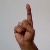
The image shows a hand gesture representing the letter 'D' in Indian Sign Language.